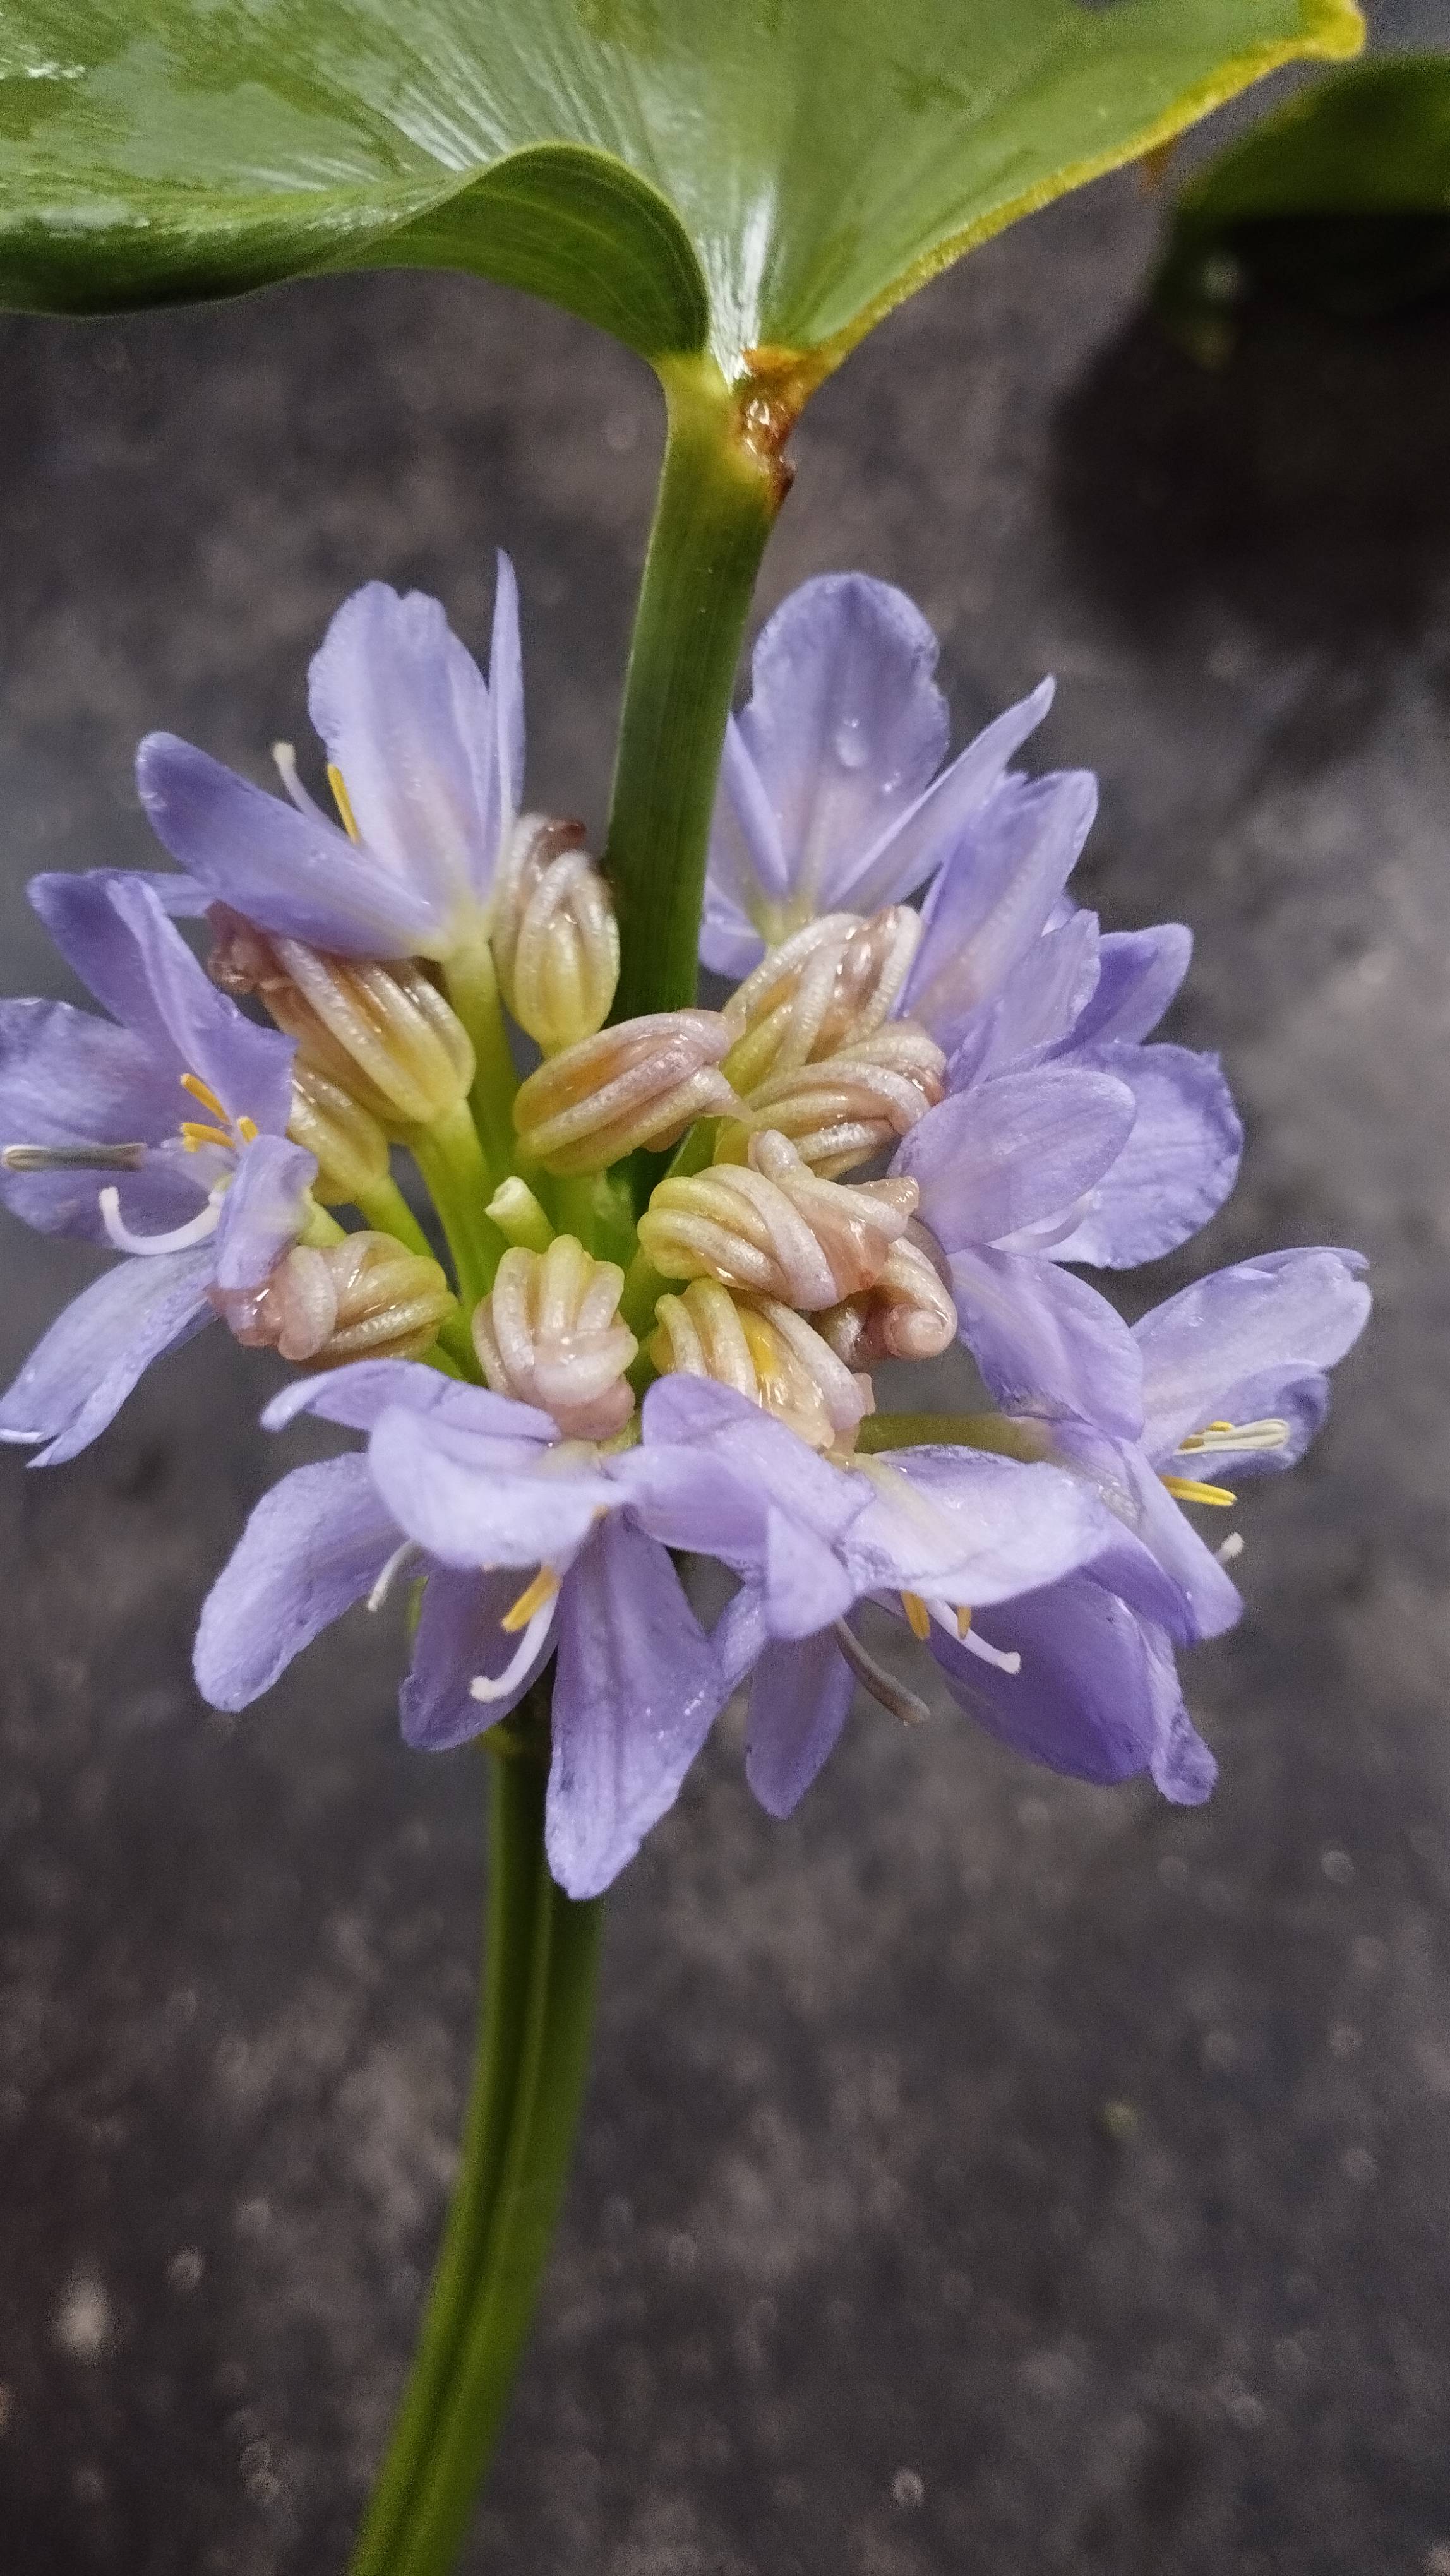
Species: Heartleaf False Pickerelweed (Monochoria korsakowii)